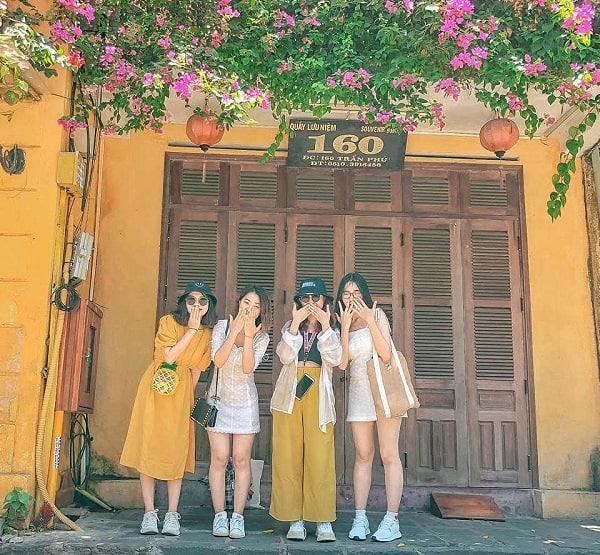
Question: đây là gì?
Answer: đây là quầy lưu niệm